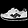
Label: Sneaker